Ismail Ibn Sharif

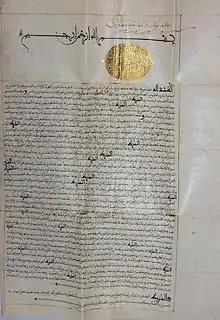
A 1682 peace treaty with the Dutch Republic

The main character traits of Moulay Ismail, according to the chronicles and legends of his period, were his "tendency to order and authority, as well as his iron will." He put his strength and power at the service of this unyielding will, "If God gave me the kingship, man cannot take it from me," he is reported to have said. This will was always apparent in his actions and decisions. According to Dominique Busnot, the colour of his clothes was linked to his mood,